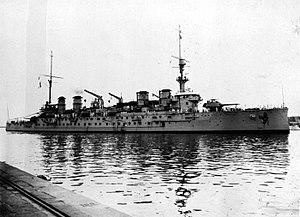
Le Jules Michelet est un croiseur cuirassé de la marine française qui est similaire au Léon Gambetta. Il reçoit un blindage en acier type Krupp : 150 mm pour la ceinture et 205 mm pour la passerelle.